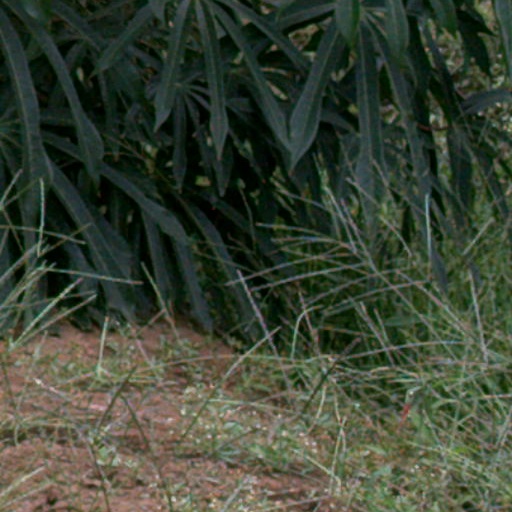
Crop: cassava